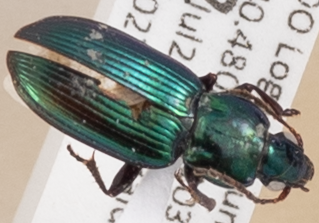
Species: Poecilus scitulus
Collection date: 2014-07-22
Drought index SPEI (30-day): -0.016
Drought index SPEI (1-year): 0.63
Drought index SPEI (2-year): -0.656